EU Carbon Border Adjustment Mechanism

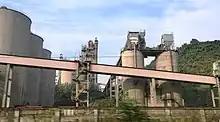
The China Cement Factory in Qixia (Nanjing), Jiangsu Province, China. EU importers of Chinese cement will require CBAM certificates.

The price of CBAM certificates is linked to the price of EU allowances under the European Union Emissions Trading System introduced in 2005. The CBAM is designed to stem carbon leakage to countries without a carbon price, and will also permit the EU to stop giving free allowances to some carbon-intensive sectors within its borders. All this should hasten decarbonization.